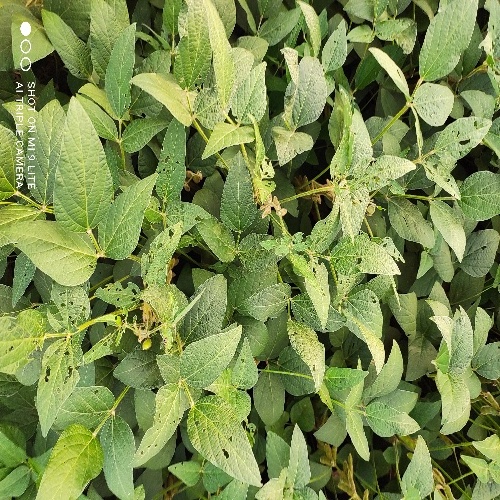
Label: Caterpillar